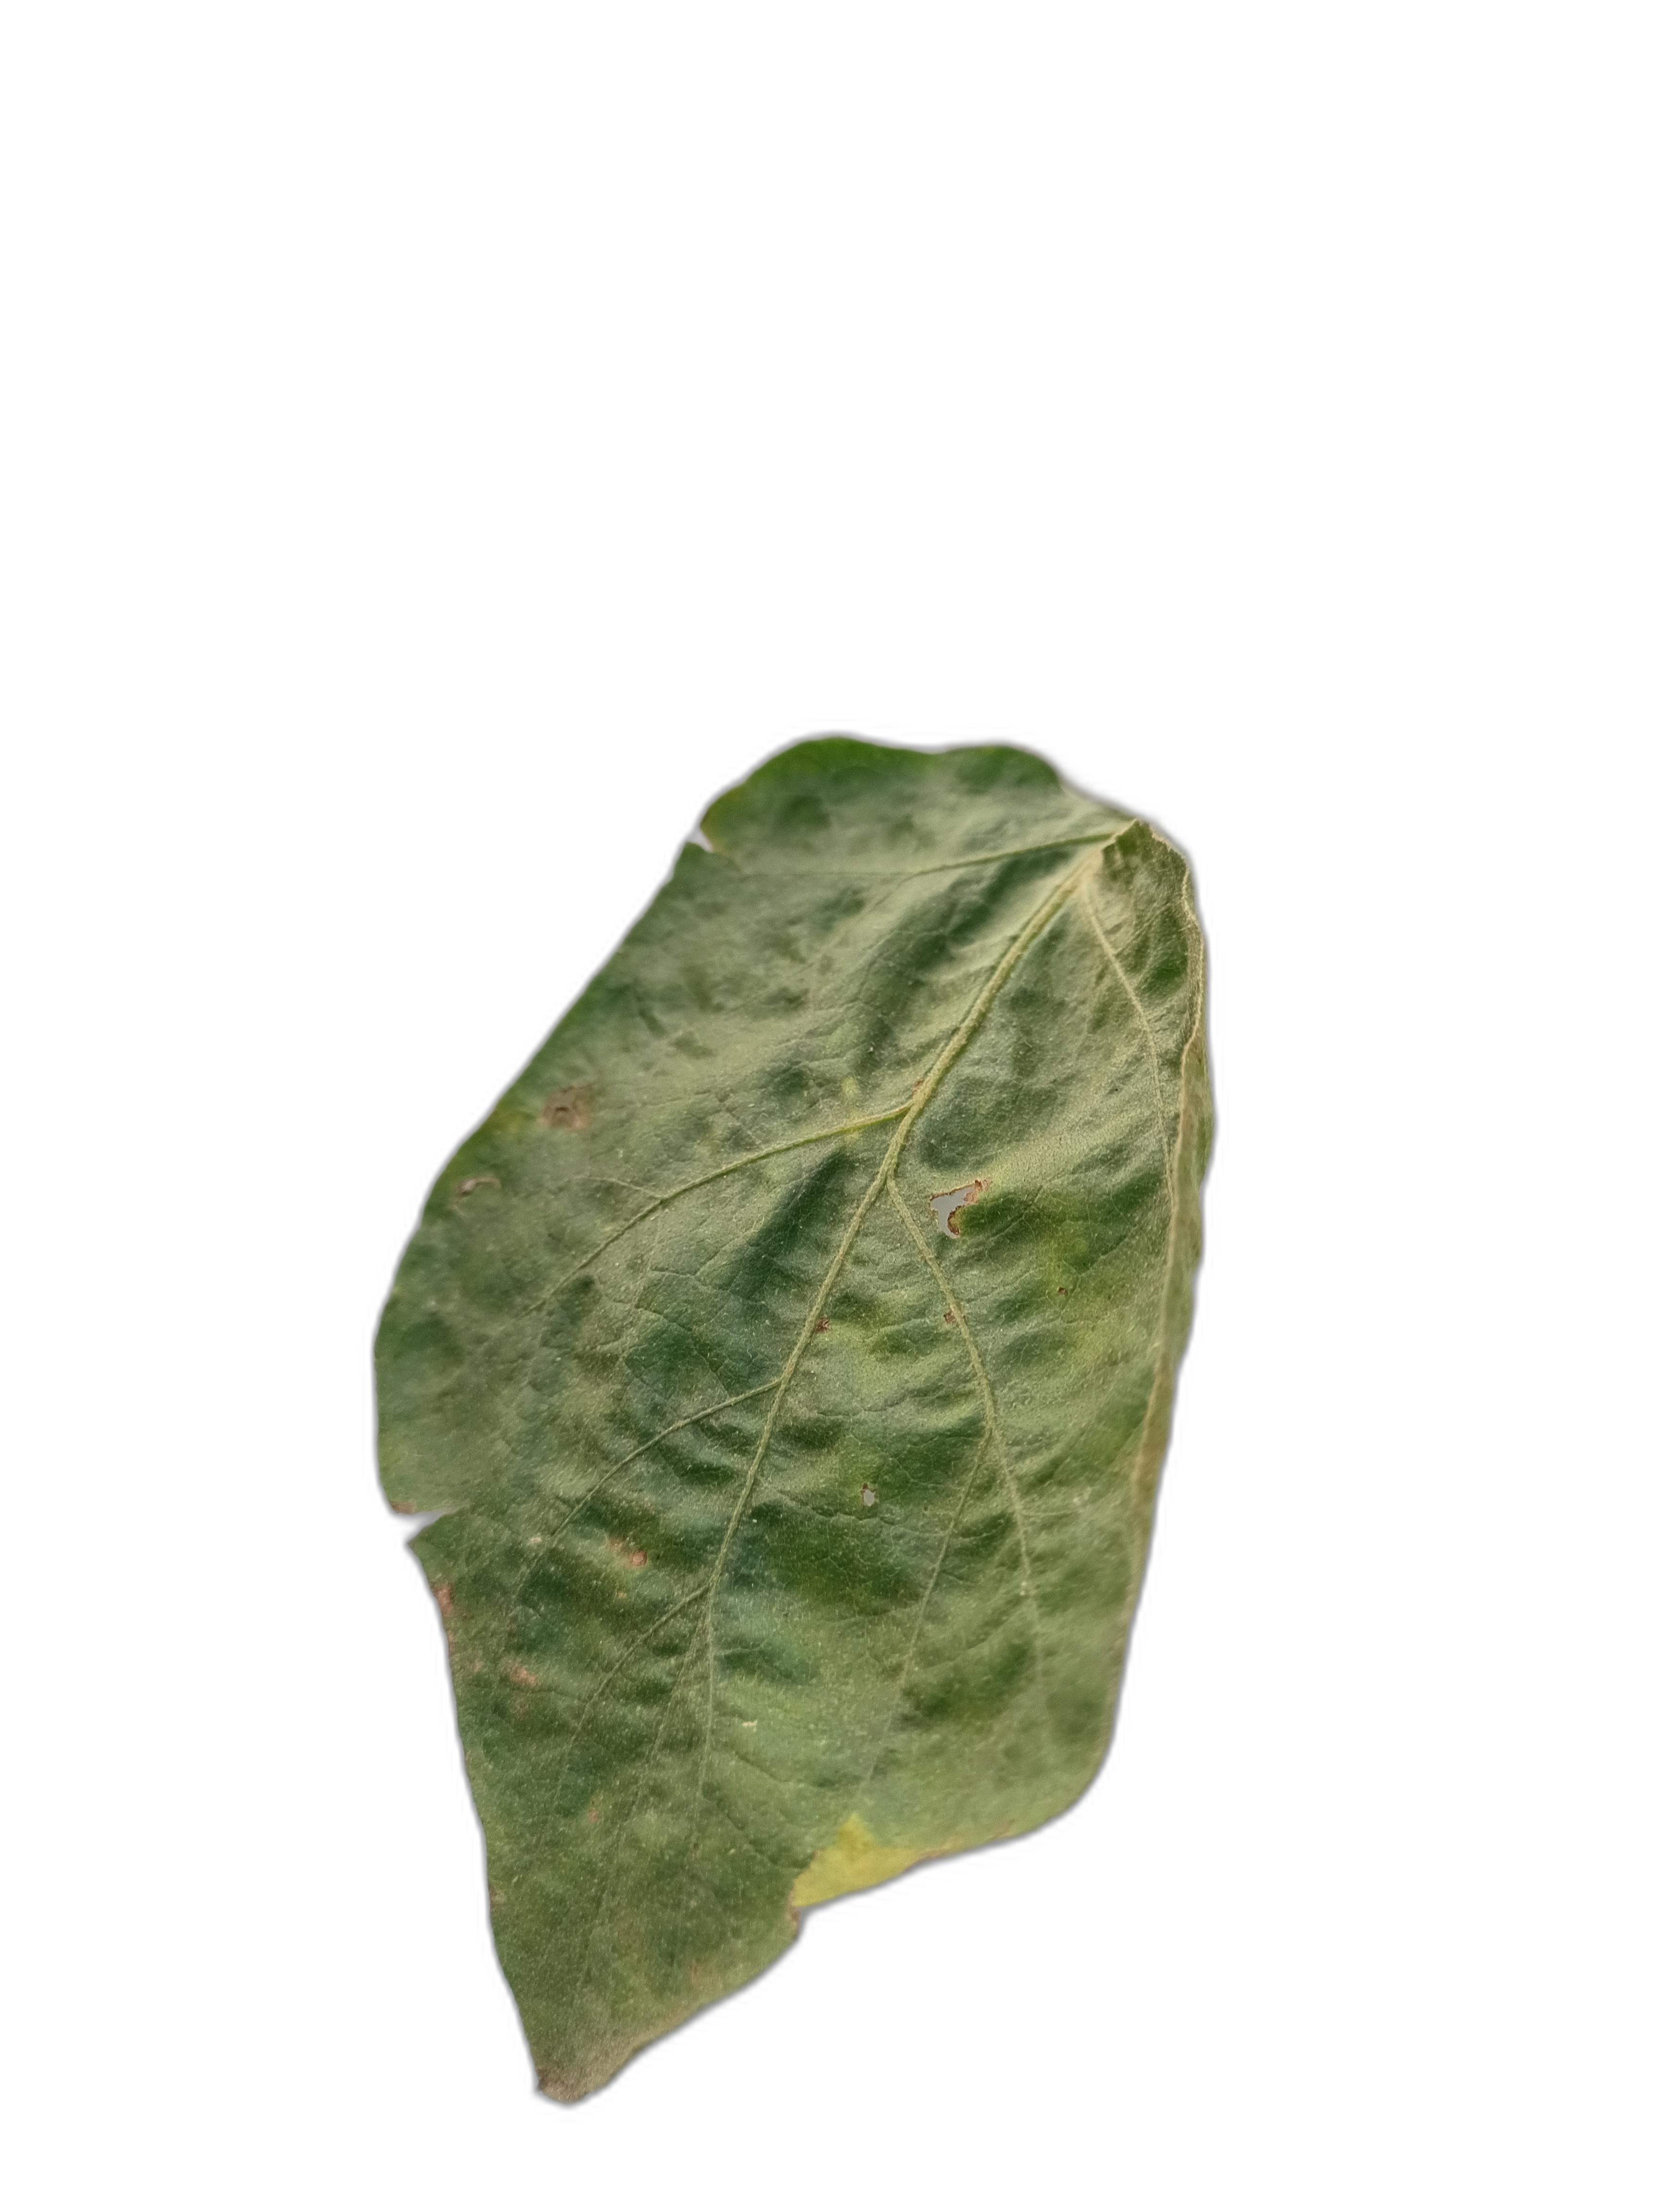
Label: Leaf Spot Disease